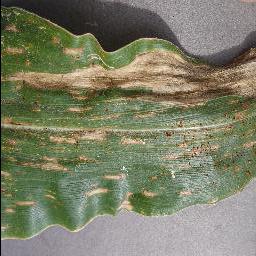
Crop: corn
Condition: (maize)_cercospora_spot_gray_spot